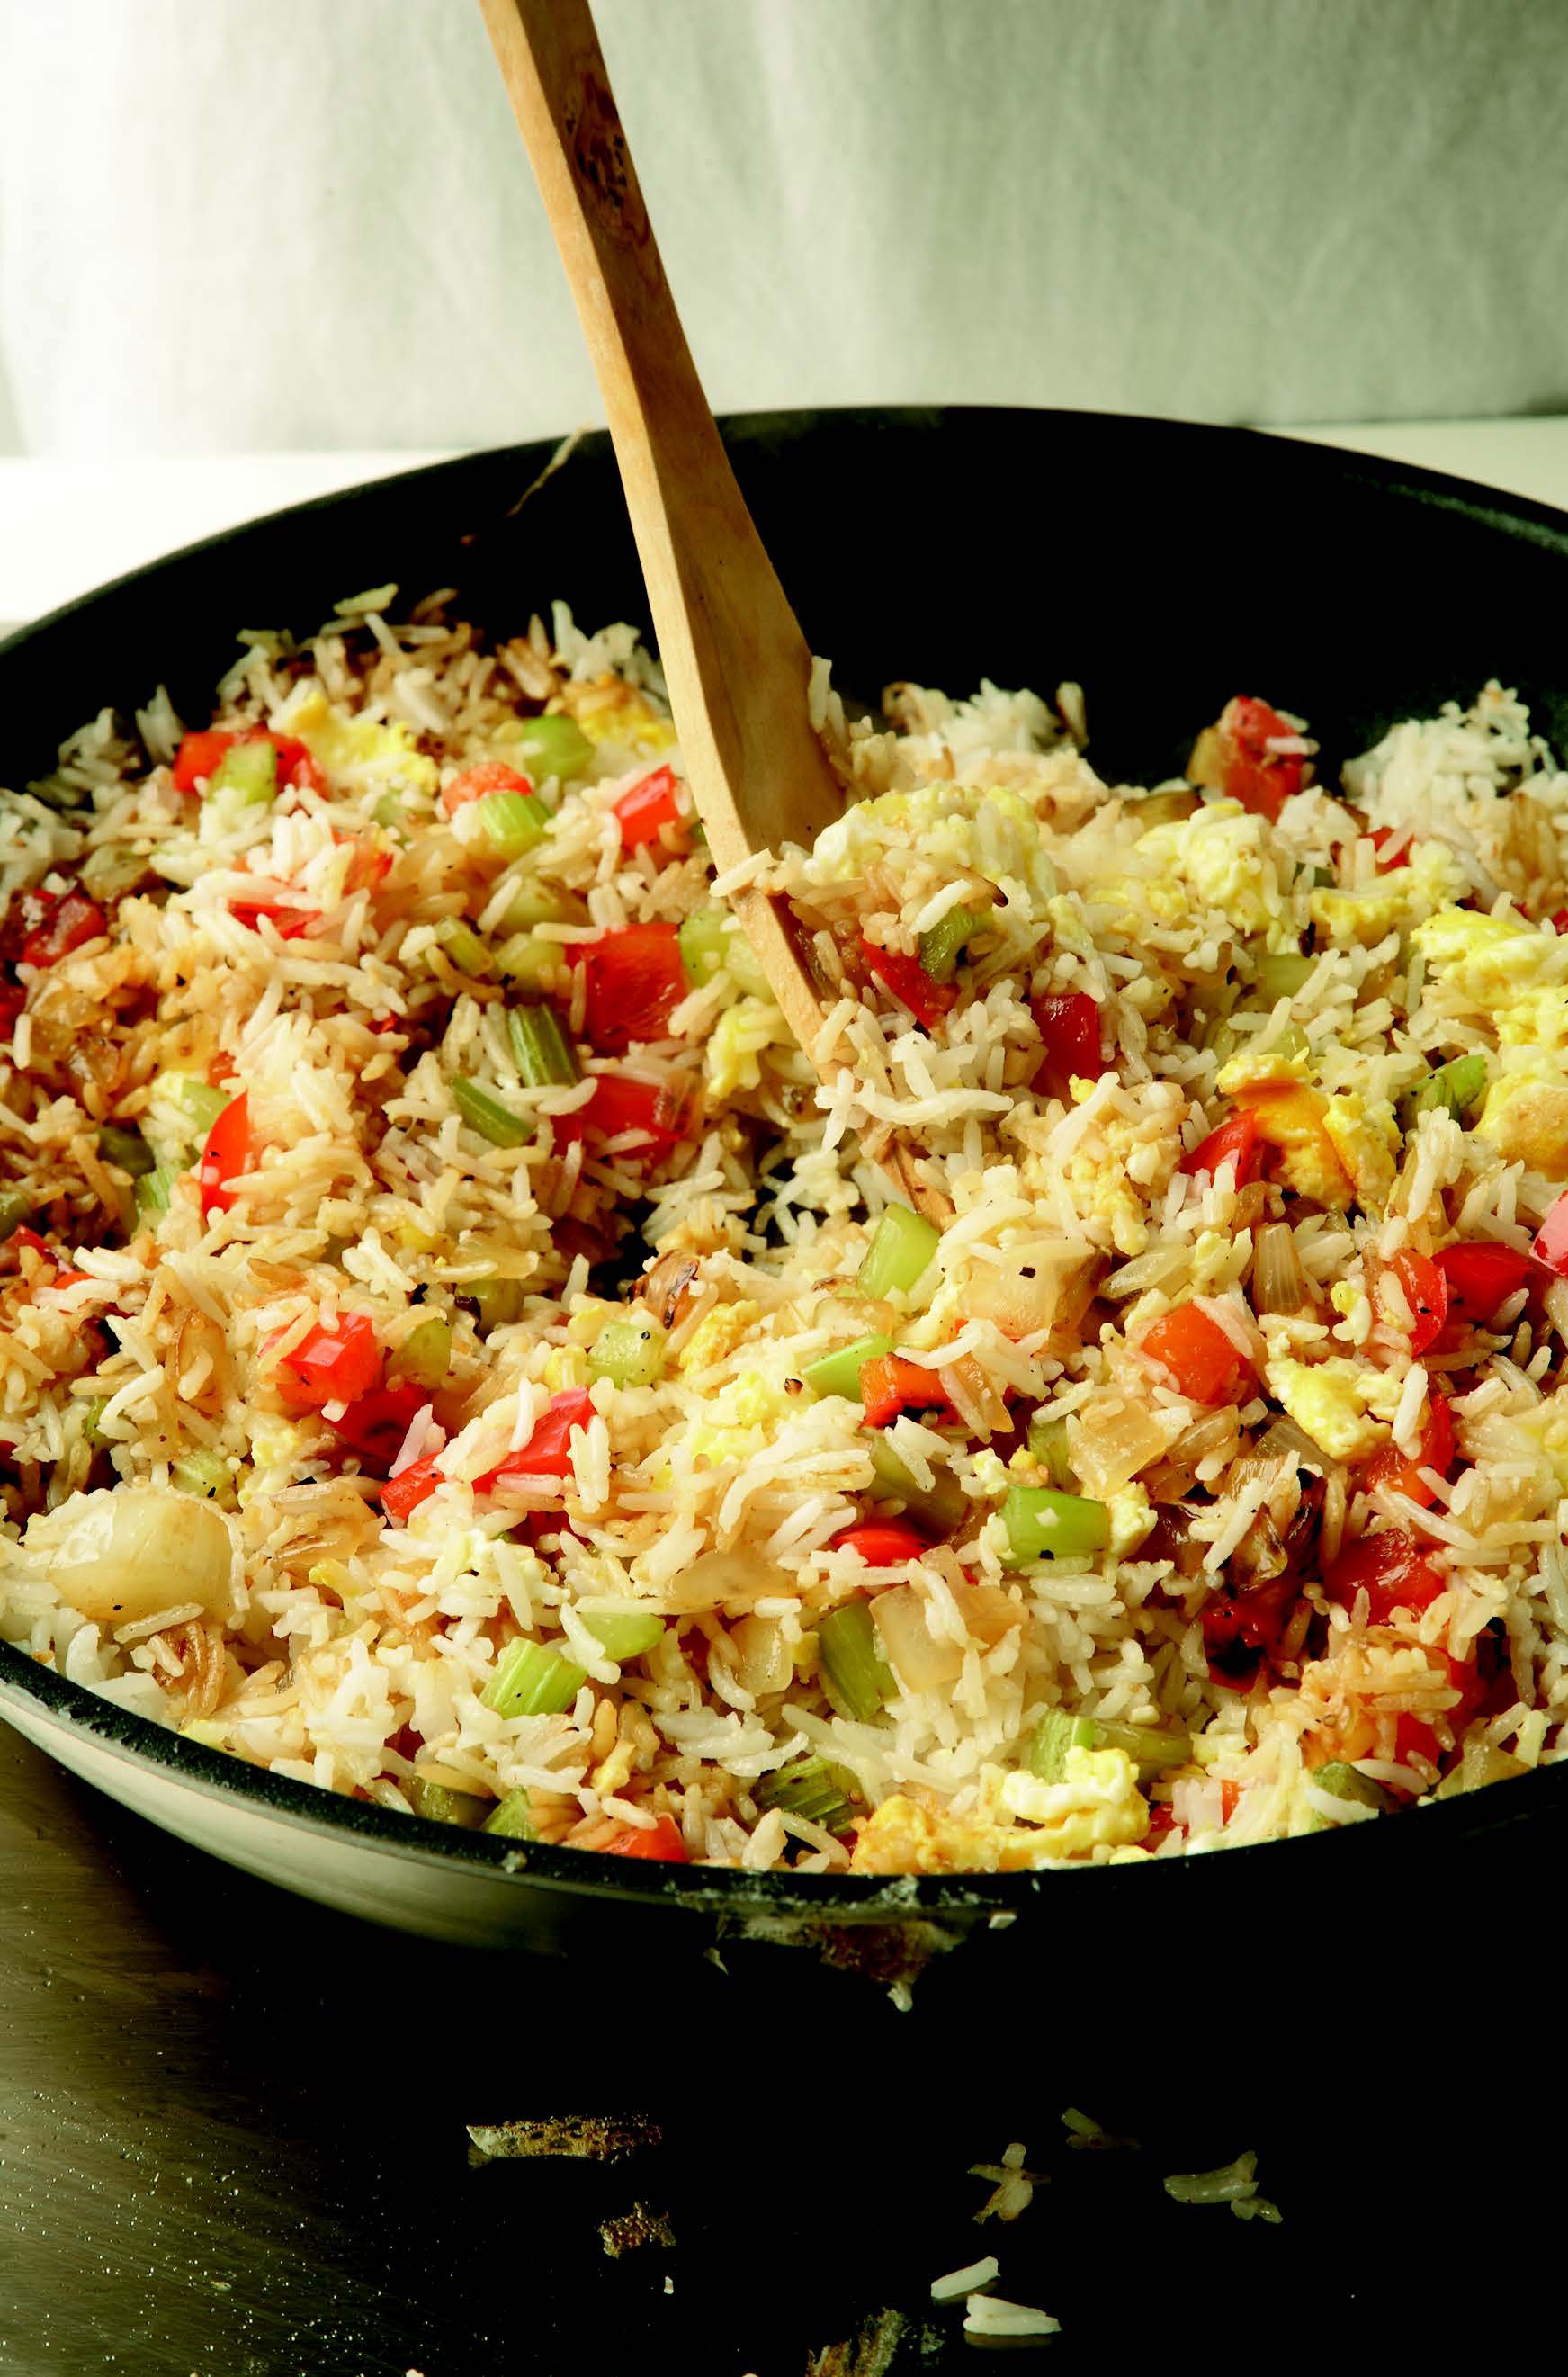
Dish: fried_rice